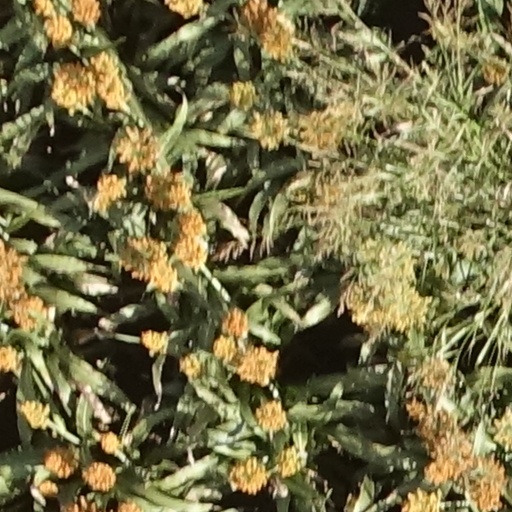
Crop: sorghum